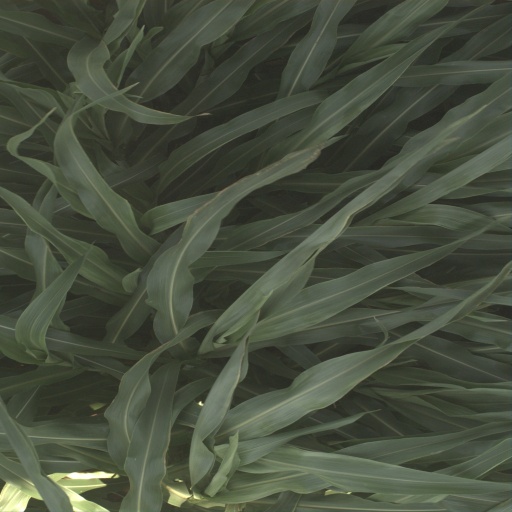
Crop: sorghum